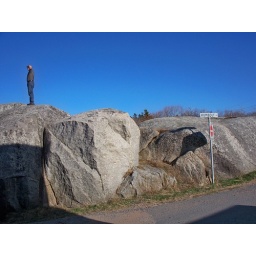
Jose on a rock near Chris' house